Njandukalude Nattil Oridavela

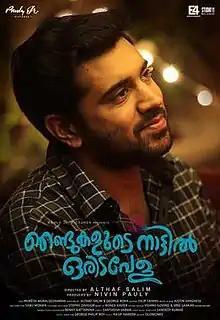
Theatrical release poster

Njandukalude Nattil Oridavela is a 2017 Indian Malayalam-language tragicomedy film directed and co-written by Althaf Salim. It stars Nivin Pauly, Siju Wilson, Shanthi Krishna, Lal, Ahaana Krishna, and Aishwarya Lekshmi. The film is based on writer Chandramathi's memoirs of the same name, which narrates her long fight with cancer. Co-written by George Kora, the film was produced by Nivin under his home banner, Pauly Jr. Pictures. "Njandukalude Nattil Oridavela" released on 1 September 2017. Shanthi Krishna won several awards including Filmfare Award for Best Supporting Actress – Malayalam. Aishwarya Lekshmi made her feature film debut through this film.